Rothschild banking family of Austria

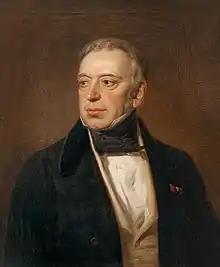
Salomon Rothschild, founder of the Austrian branch of the Rothschild banking dynasty.

Salomon Mayer had been sent to Austria from his home in Frankfurt by his father, Mayer Amschel Rothschild (1744–1812). Wanting his sons to succeed on their own and to expand the family business across Europe, Mayer Amschel Rothschild had his eldest son remain in Frankfurt, while his four other sons were sent to different European cities with the mission of establishing a financial institution to invest in business and provide banking services. Endogamy within the family was an essential part of the Rothschild strategy in order to ensure control of their wealth remained in family hands. Through their collaborative efforts, the Rothschilds rose to prominence in a variety of banking endeavours, including loans, government bonds and trading in bullion. Their financing afforded investment opportunities, and during the 19th century, they became major stakeholders in large-scale mining and rail transport ventures that were fundamental to the rapidly expanding industrial economies of Europe.